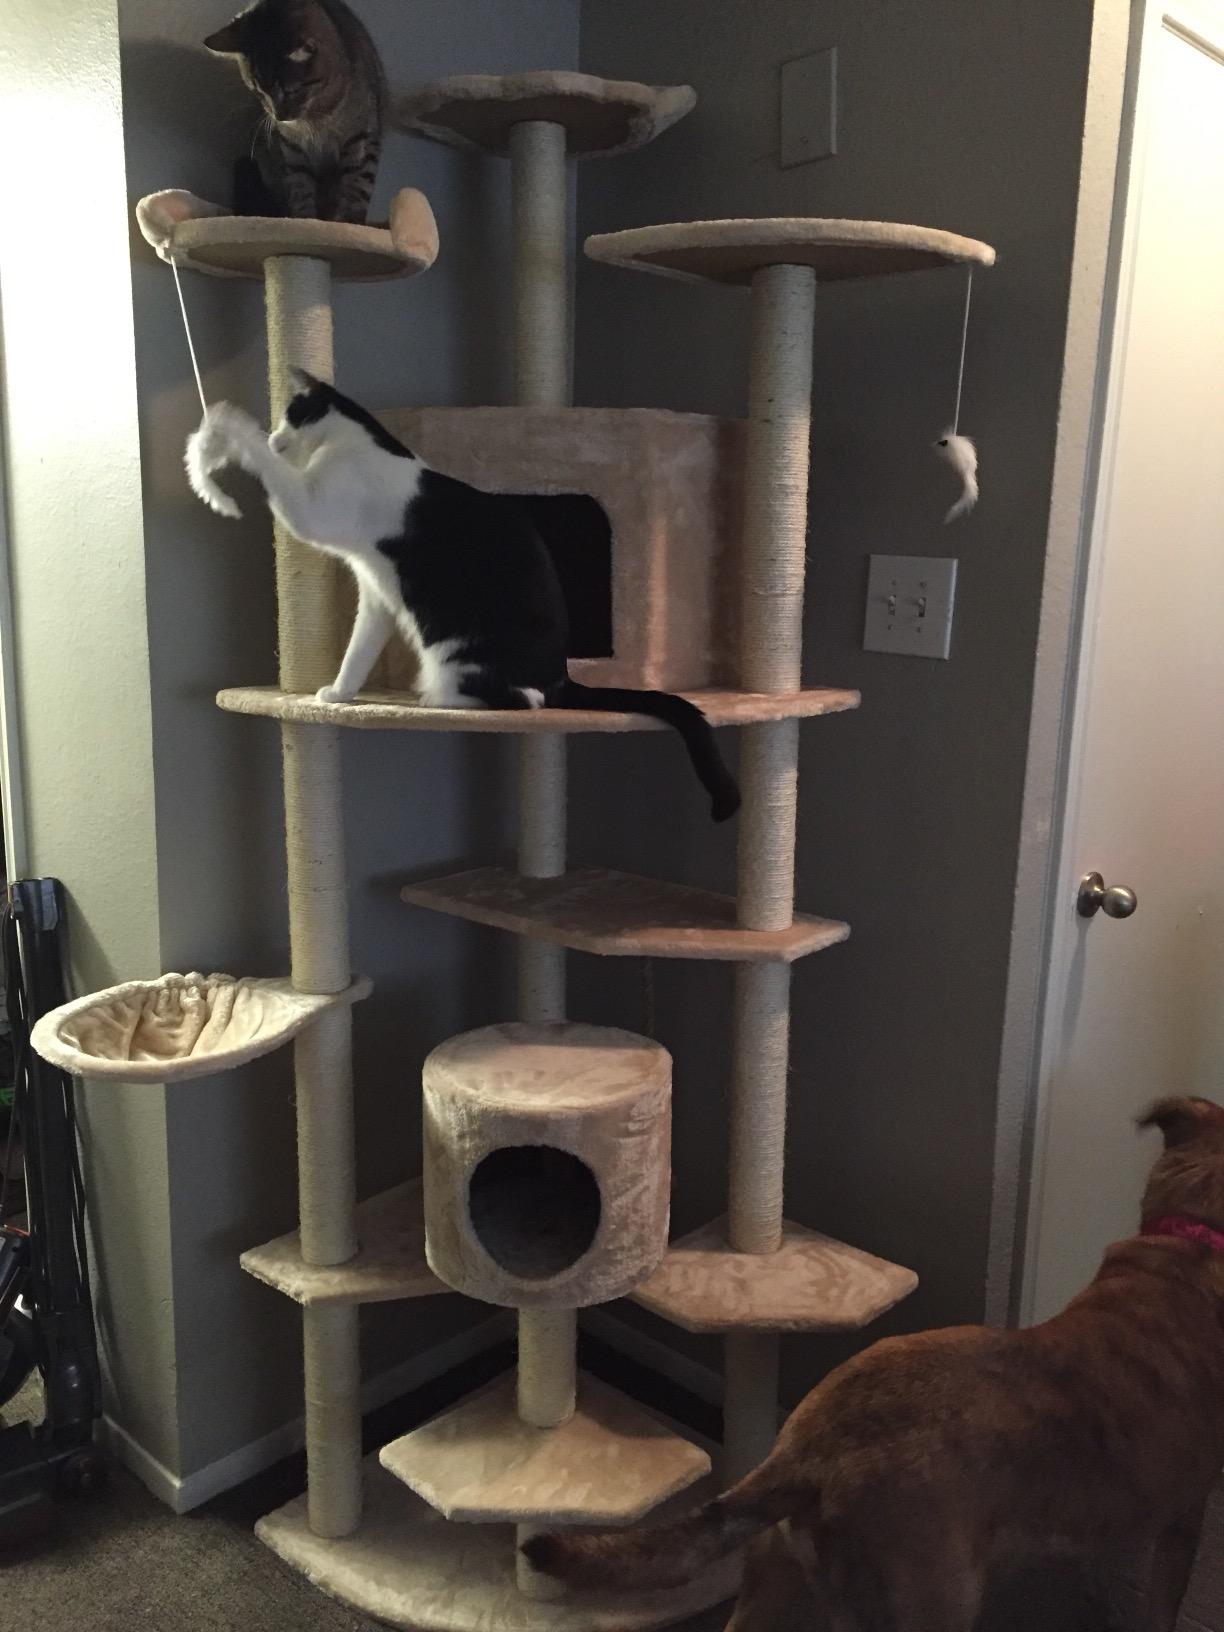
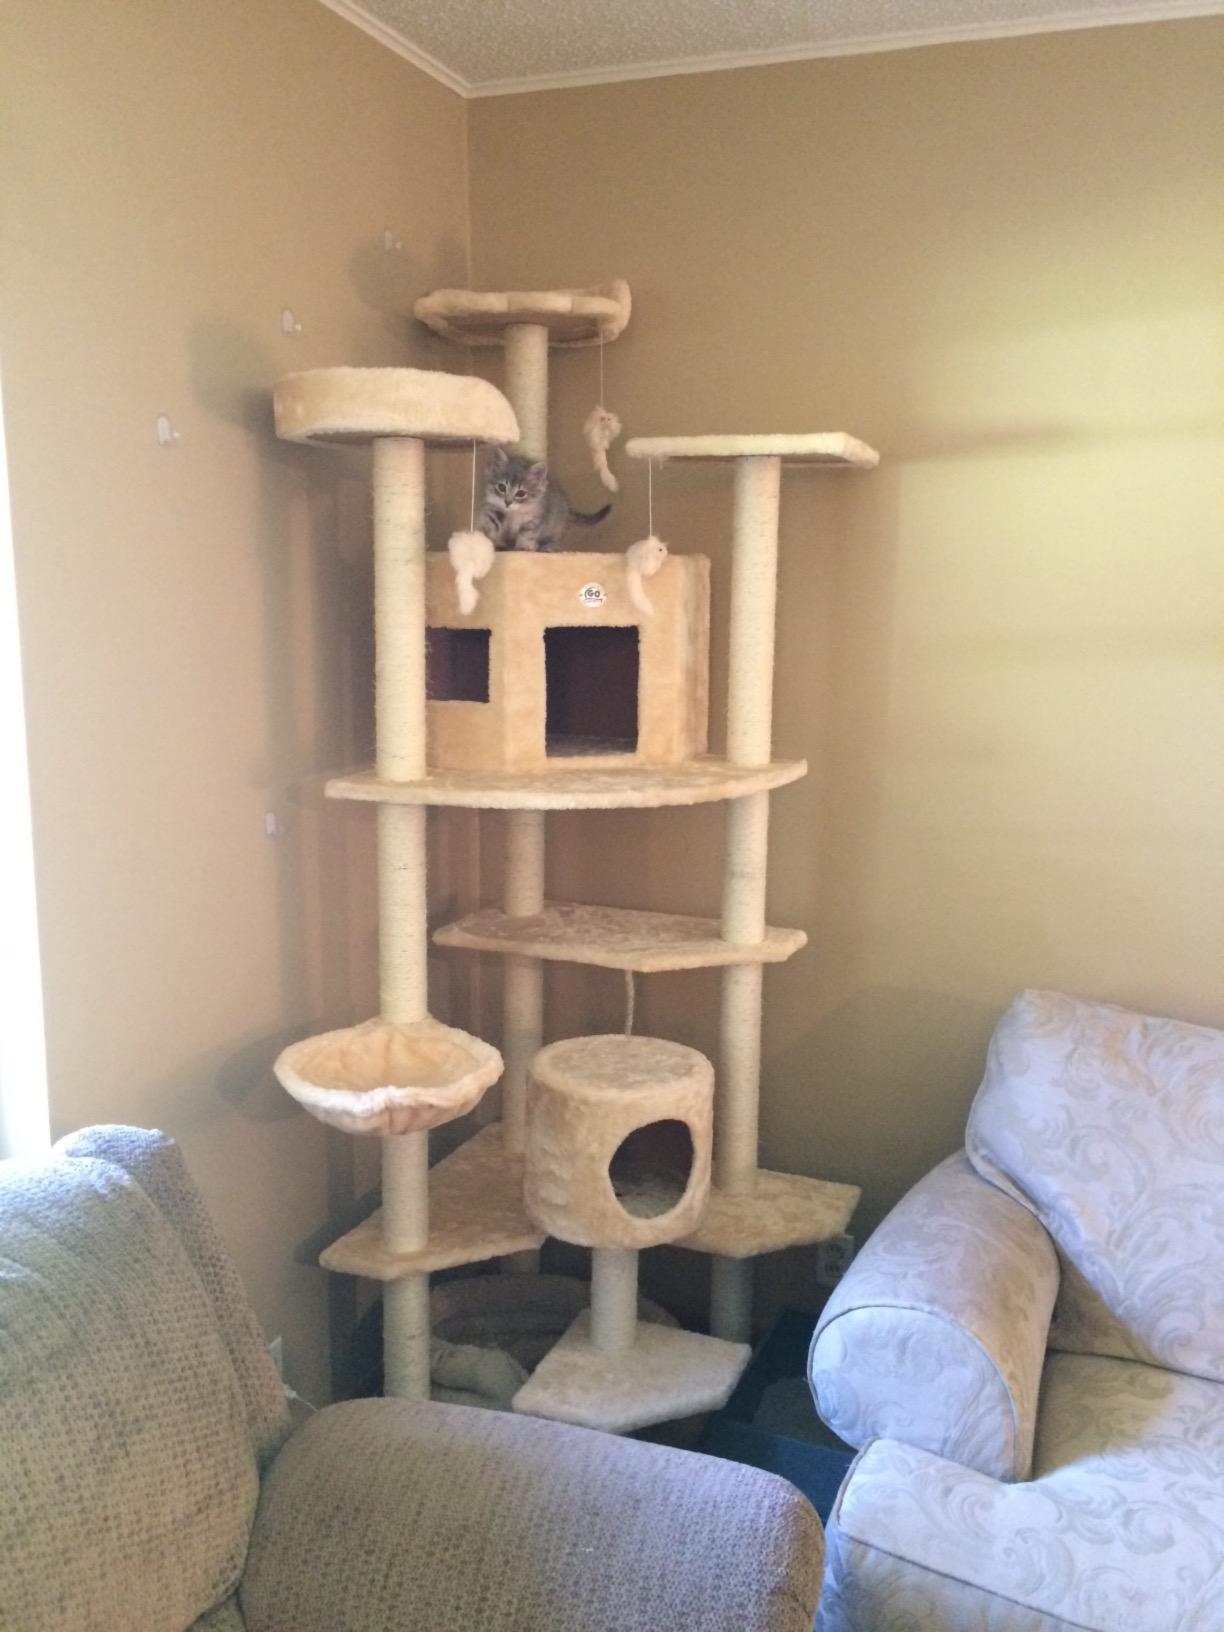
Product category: items_cat tree
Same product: yes